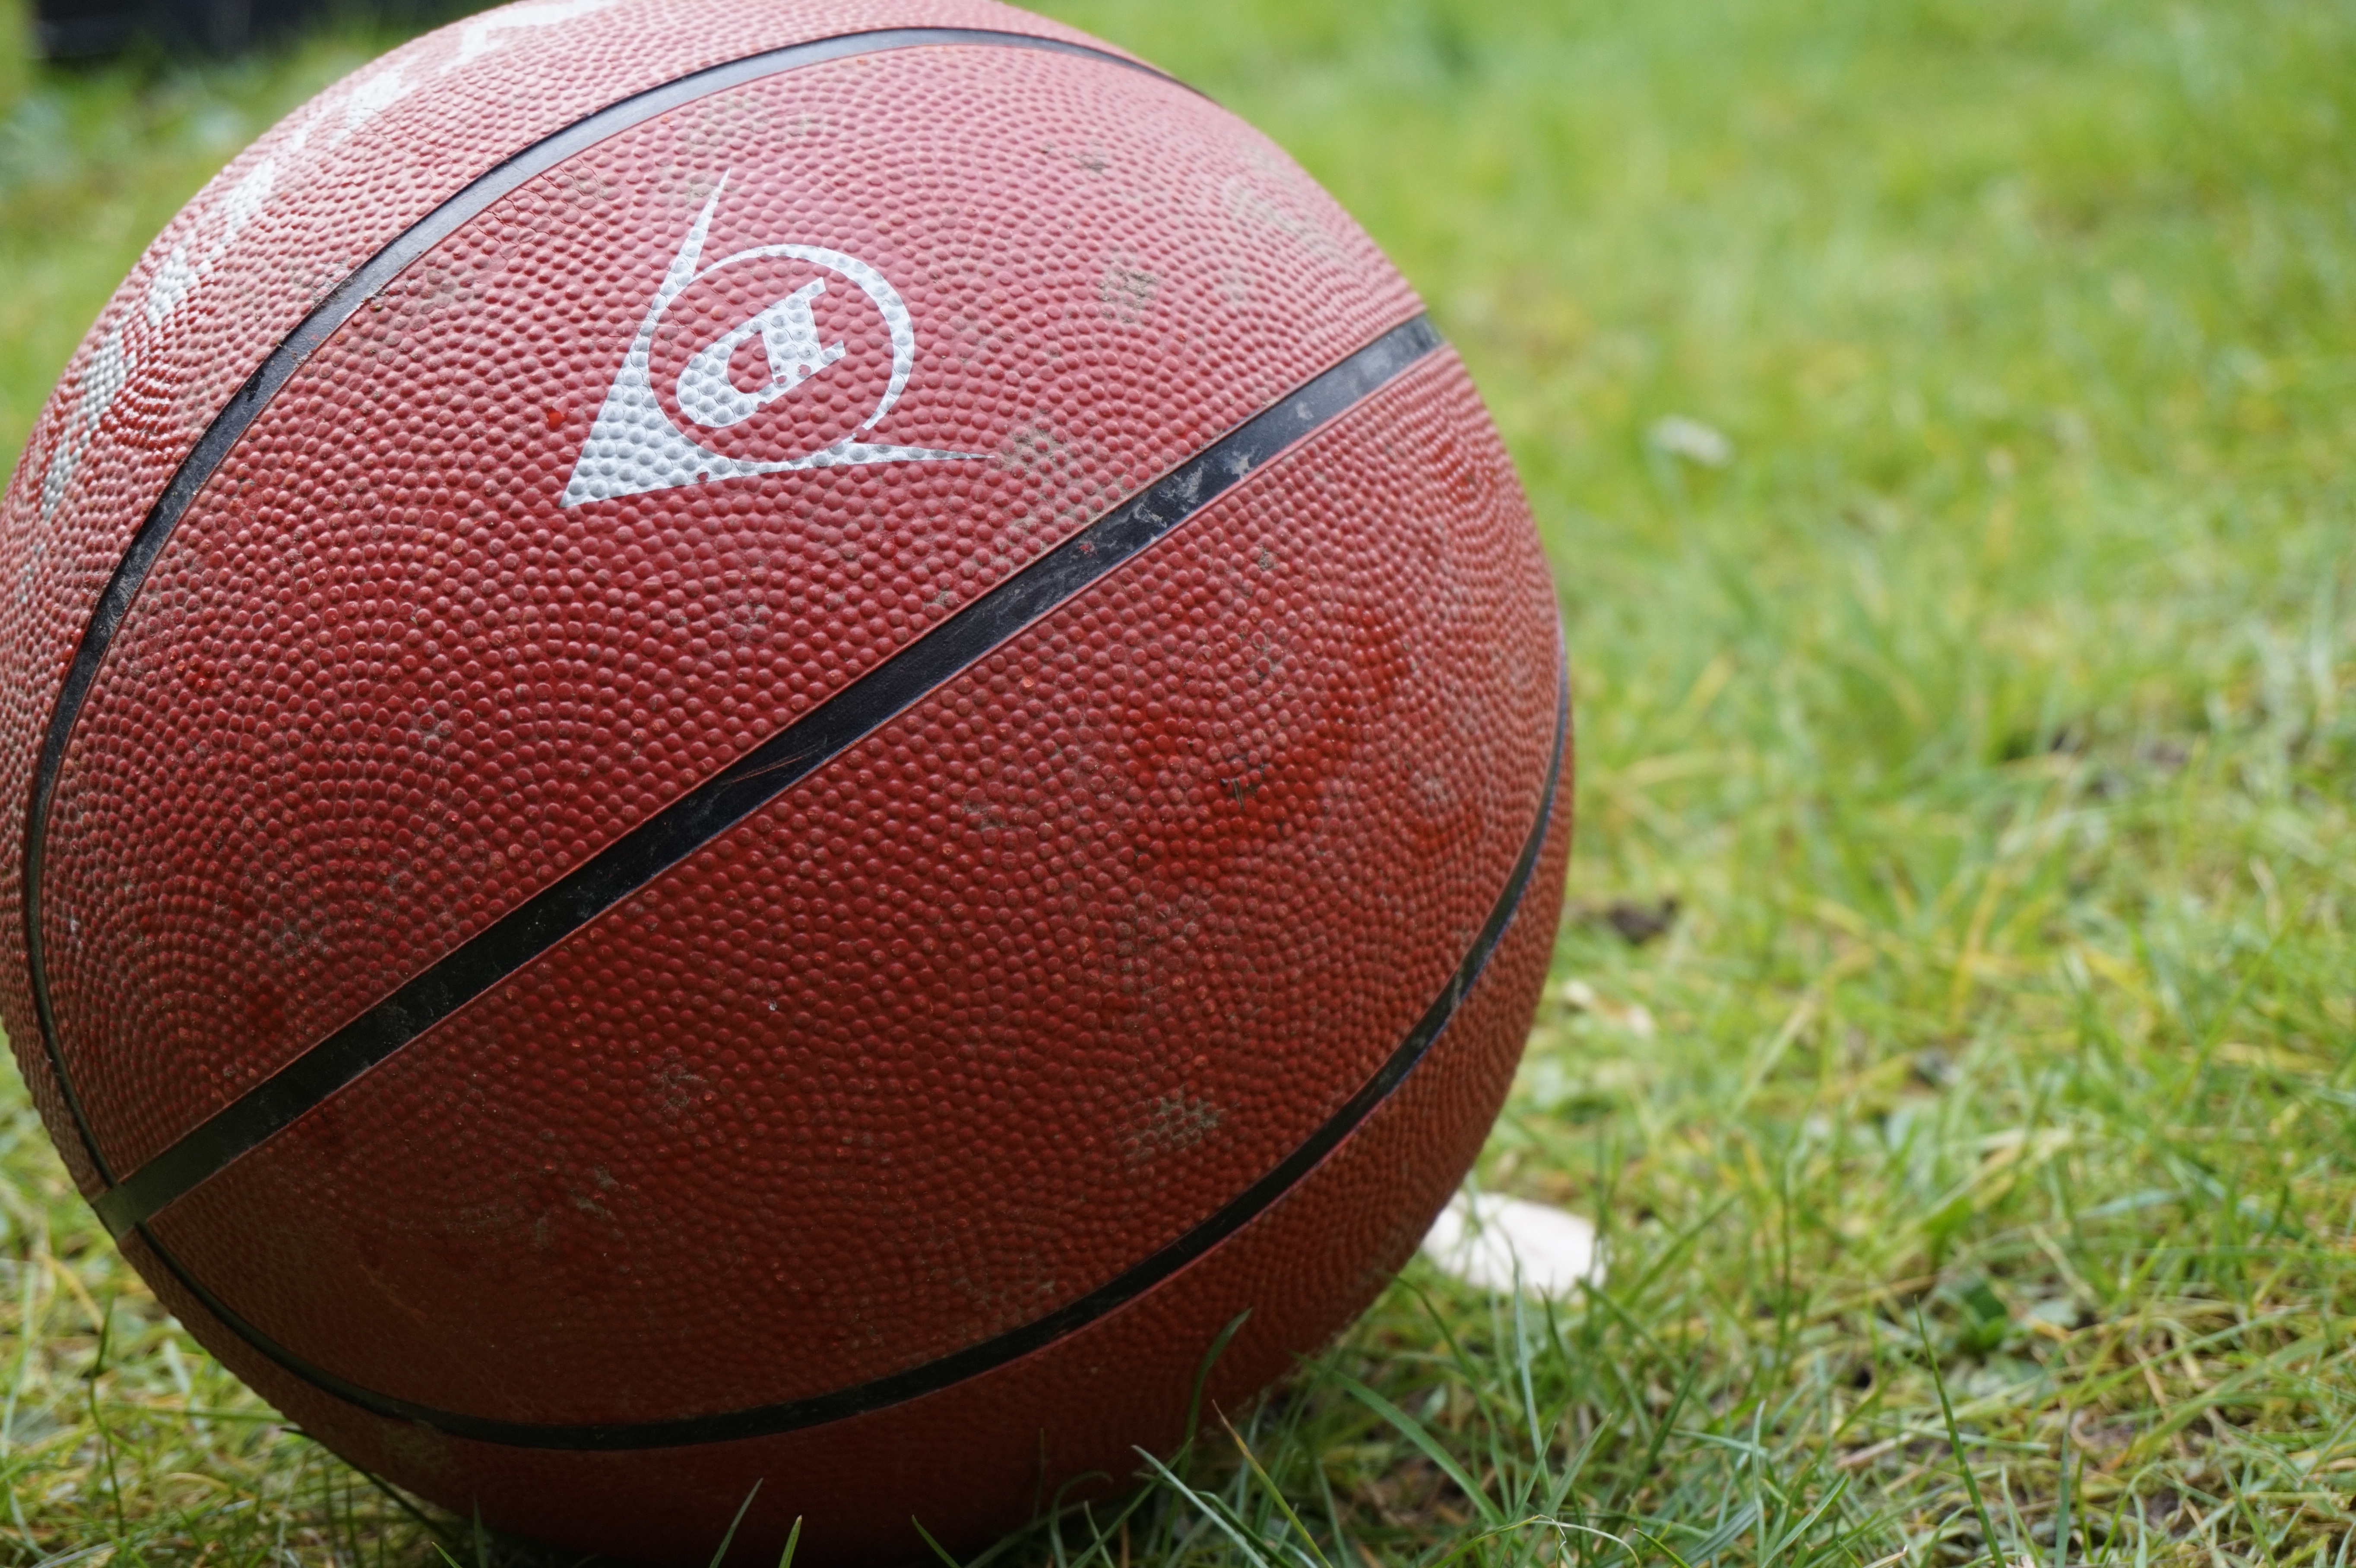
man made object, ball, sports equipment, basketball, net, sports, baseball field